George Carlin

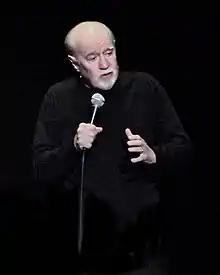
Carlin in April 2008

In this period, Carlin perfected his well-known "seven dirty words" routine, which appears on "Class Clown" as follows: "'Shit', 'piss', 'fuck', 'cunt', 'cocksucker', 'motherfucker', and 'tits'. Those are the heavy seven. Those are the ones that'll infect your soul, curve your spine and keep the country from winning the war." On July 21, 1972, Carlin was arrested after performing the routine at Milwaukee's Summerfest and charged with violating obscenity laws. The case, which prompted Carlin for a time to call the words the "Milwaukee Seven", was dismissed in December when the judge declared that the language was indecent but that Carlin had the freedom to say it as long as he caused no disturbance. In 1973, a man complained to the Federal Communications Commission (FCC) after listening with his son to a similar routine, "Filthy Words", from Carlin's "", which was broadcast one afternoon on radio station WBAI. The FCC cited Pacifica for violating regulations that prohibit broadcasting "obscene" material. The Supreme Court of the United States upheld the FCC action by a vote of 5 to 4, ruling that the routine was "indecent but not obscene" and that the FCC had authority to prohibit such broadcasts during hours when children were likely to be among the audience.